SMS Budapest

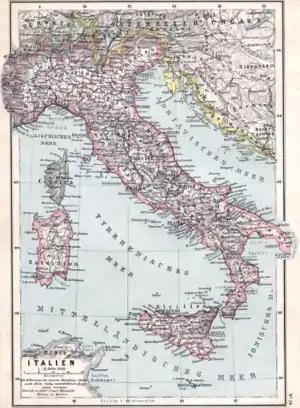
A map of the upper Adriatic Sea

With the beginning of World War I the three "Monarch"s were recommissioned as the 5th Division. They were sent to the Bay of Kotor in August 1914 to attack Montenegrin artillery batteries on Mount Lovćen bombarding the Austro-Hungarian naval base at Cattaro and the fortifications defending it. "Budapest" and her sisters arrived on 13 August, but their guns could not elevate enough to engage all of the enemy artillery, which was reinforced by eight French guns on 19 October. The battleship was summoned to deal with the guns two days later, and she managed to knock out several French guns and forced the others to withdraw by 27 October. When the Austro-Hungarian army was finally able to launch an offensive into Montenegro in January 1916, SMS "Budapest" was on hand to assist the ground troops against Lovćen's defences. The battleship's 9.5 inch and 6 inch guns pounded Montenegrin positions and on January 10 the ground forces took the Lovćen Pass and the adjacent heights where the French gun positions had been. In order for its guns to elevate high enough to hit the Montenegrin lines at the top of the mountain "Budapest" had to be trimmed 7 degrees. The naval bombardment played a decisive role in breaking the morale of the mountain's defenders and Montenegro requested an armistice two days later.